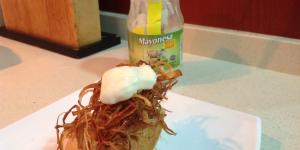
pincho de puerro frito con mahonesa